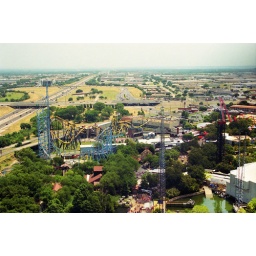
From a big road trip I took back in 2002. This Six Flags park has a yellow version of Batman.